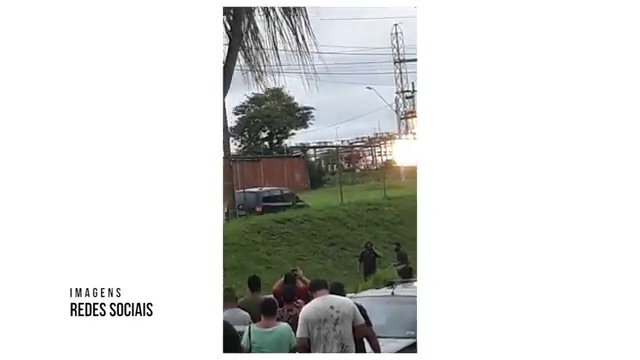
Fire: yes
Smoke: no